County of Buln Buln

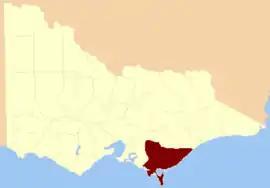
Location in Victoria

The County of Buln Buln is one of the 37 counties of Victoria which are part of the cadastral divisions of Australia, used for land titles. It was first proclaimed in government gazette on 24 Feb 1871 together with others from the Gipps Land District. It includes Wilsons Promontory, and the Victorian coast from around Venus Bay in the west to Lake Wellington in the east. Sale is near its north-eastern edge. Some time earlier maps showed proposed counties of Bass, Douro, and part of Haddington and Bruce occupying the area of Buln Buln.